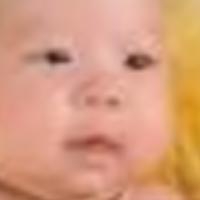
Age group: age 01-10